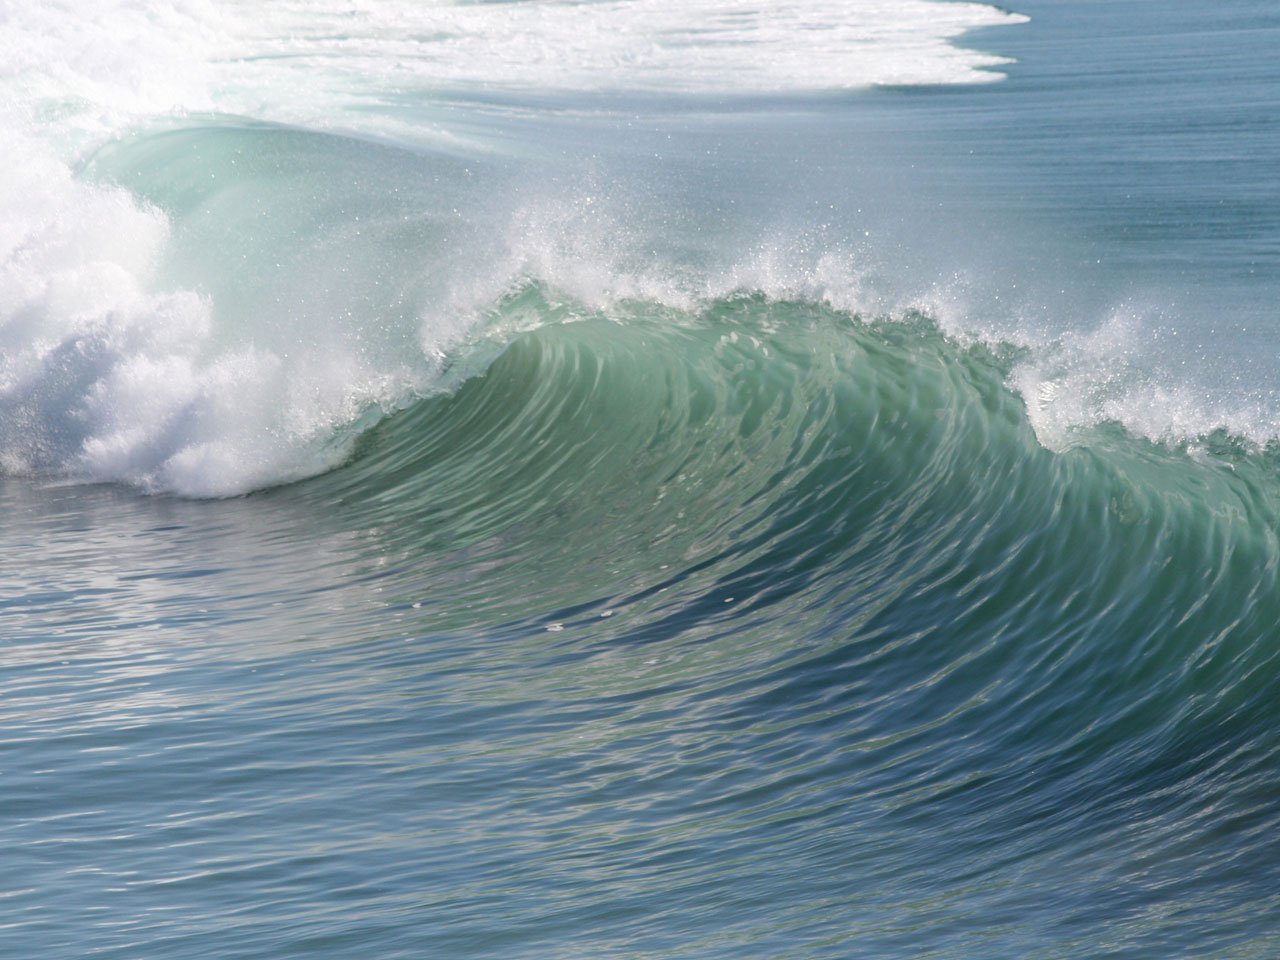
beach, sea, coast, nature, ocean, shore, wave, wind, surfing, california, sports, pacific, huntington, water sport, wind wave, boardsport, surface water sports, bodyboarding